Duat

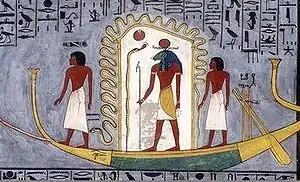
"Af" or "Afu" (commonly known as "Afu-Ra"), the ram-headed form of Ra when traveling the "Duat" on the subterrestrial Nile (the 12 hours of night and the underworld) on the "Mesektet" barque along with Sia (left and front of barque) and Heka (right and behind of barque), surrounded by the protective coiled serpent deity Mehen

Each night Ra travelled through the "Duat", bringing revivification to the dead as their main benefit. When in the underworld he was in his ram-headed form Af. Ra travelled under the world upon his Atet barge from west to east; on the course of the underground journey, he was transformed from his aged Atum form into his young Khepri form – the new dawning sun. The role of the dead king, worshiped as a god, was also central to the mythology surrounding the concept of Duat, often depicted as being identical with Ra.